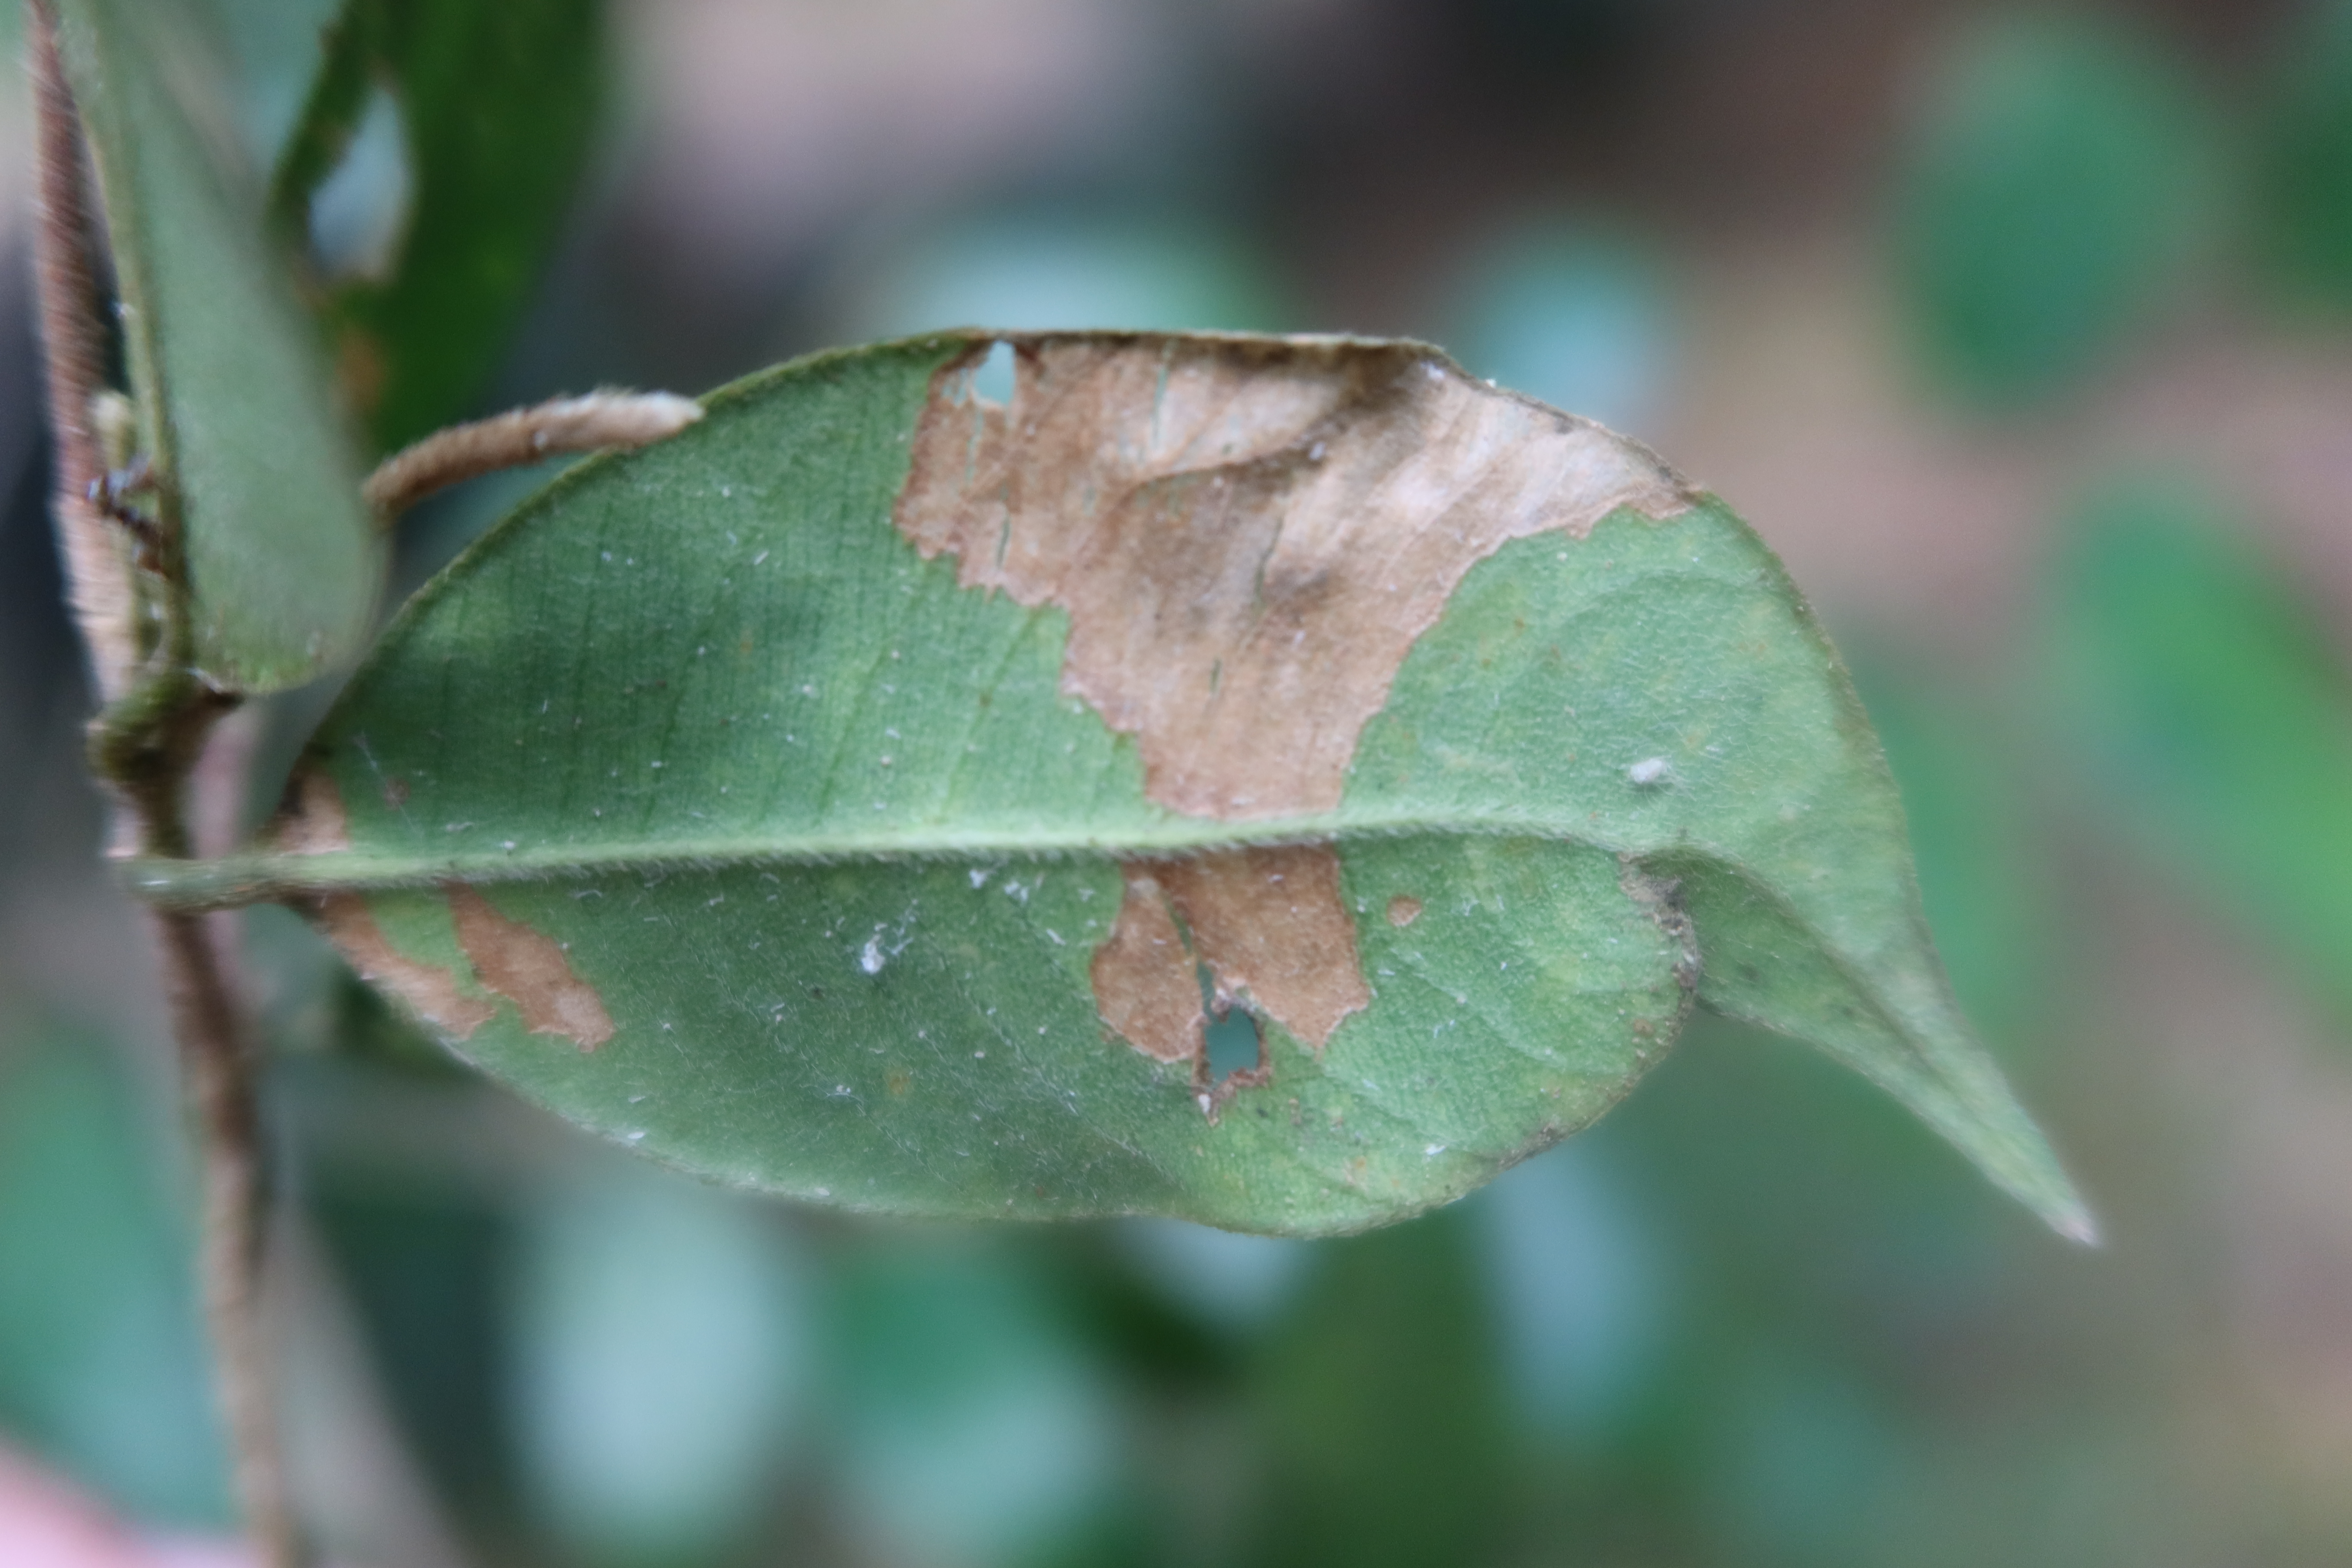
Label: Mosaic Viruses